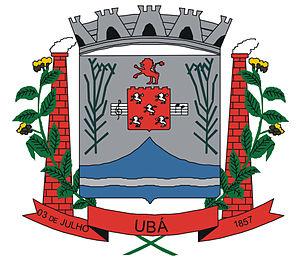
Ubá est une ville du Minas Gerais au Brésil de 108 493 habitants.